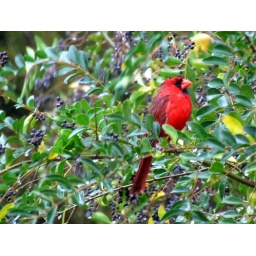
I saw this male cardinal in the bush by my front door...It was raining and windy and he was hanging on!!